William Tecumseh Sherman

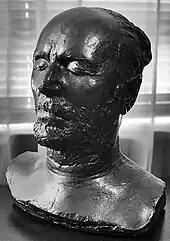
Sherman's death mask

Like Grant and Lincoln, Sherman was convinced that the Confederacy's strategic, economic, and psychological ability to wage further war needed to be crushed if the fighting were to end. Therefore, he believed that the North had to conduct its campaign as a war of conquest, employing scorched earth tactics to break the backbone of the rebellion. Historian Mark Grimsley promoted the use of the term "hard war" to refer to this strategy in the context of the American Civil War. Sherman's advance through Georgia and the Carolinas was characterized by widespread destruction of civilian supplies and infrastructure. This strategy has been characterized by some military historians as an early form of total war, although the appropriateness of that term has been questioned by many scholars. Holden-Reid, for instance, argued that "the concept of 'total war' is deeply flawed, an imprecise label that at best describes the two world wars but is of dubious relevance to the U.S. Civil War."